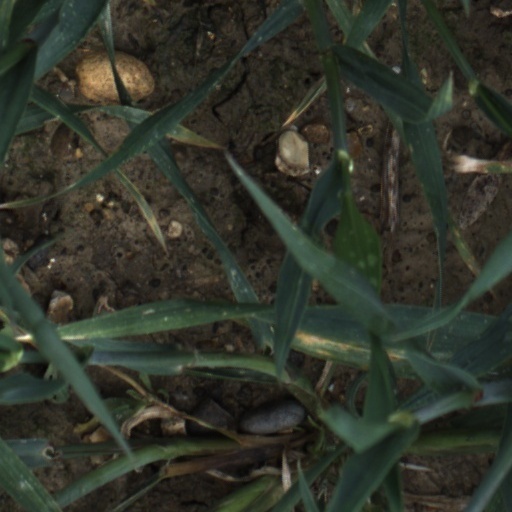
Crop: wheat